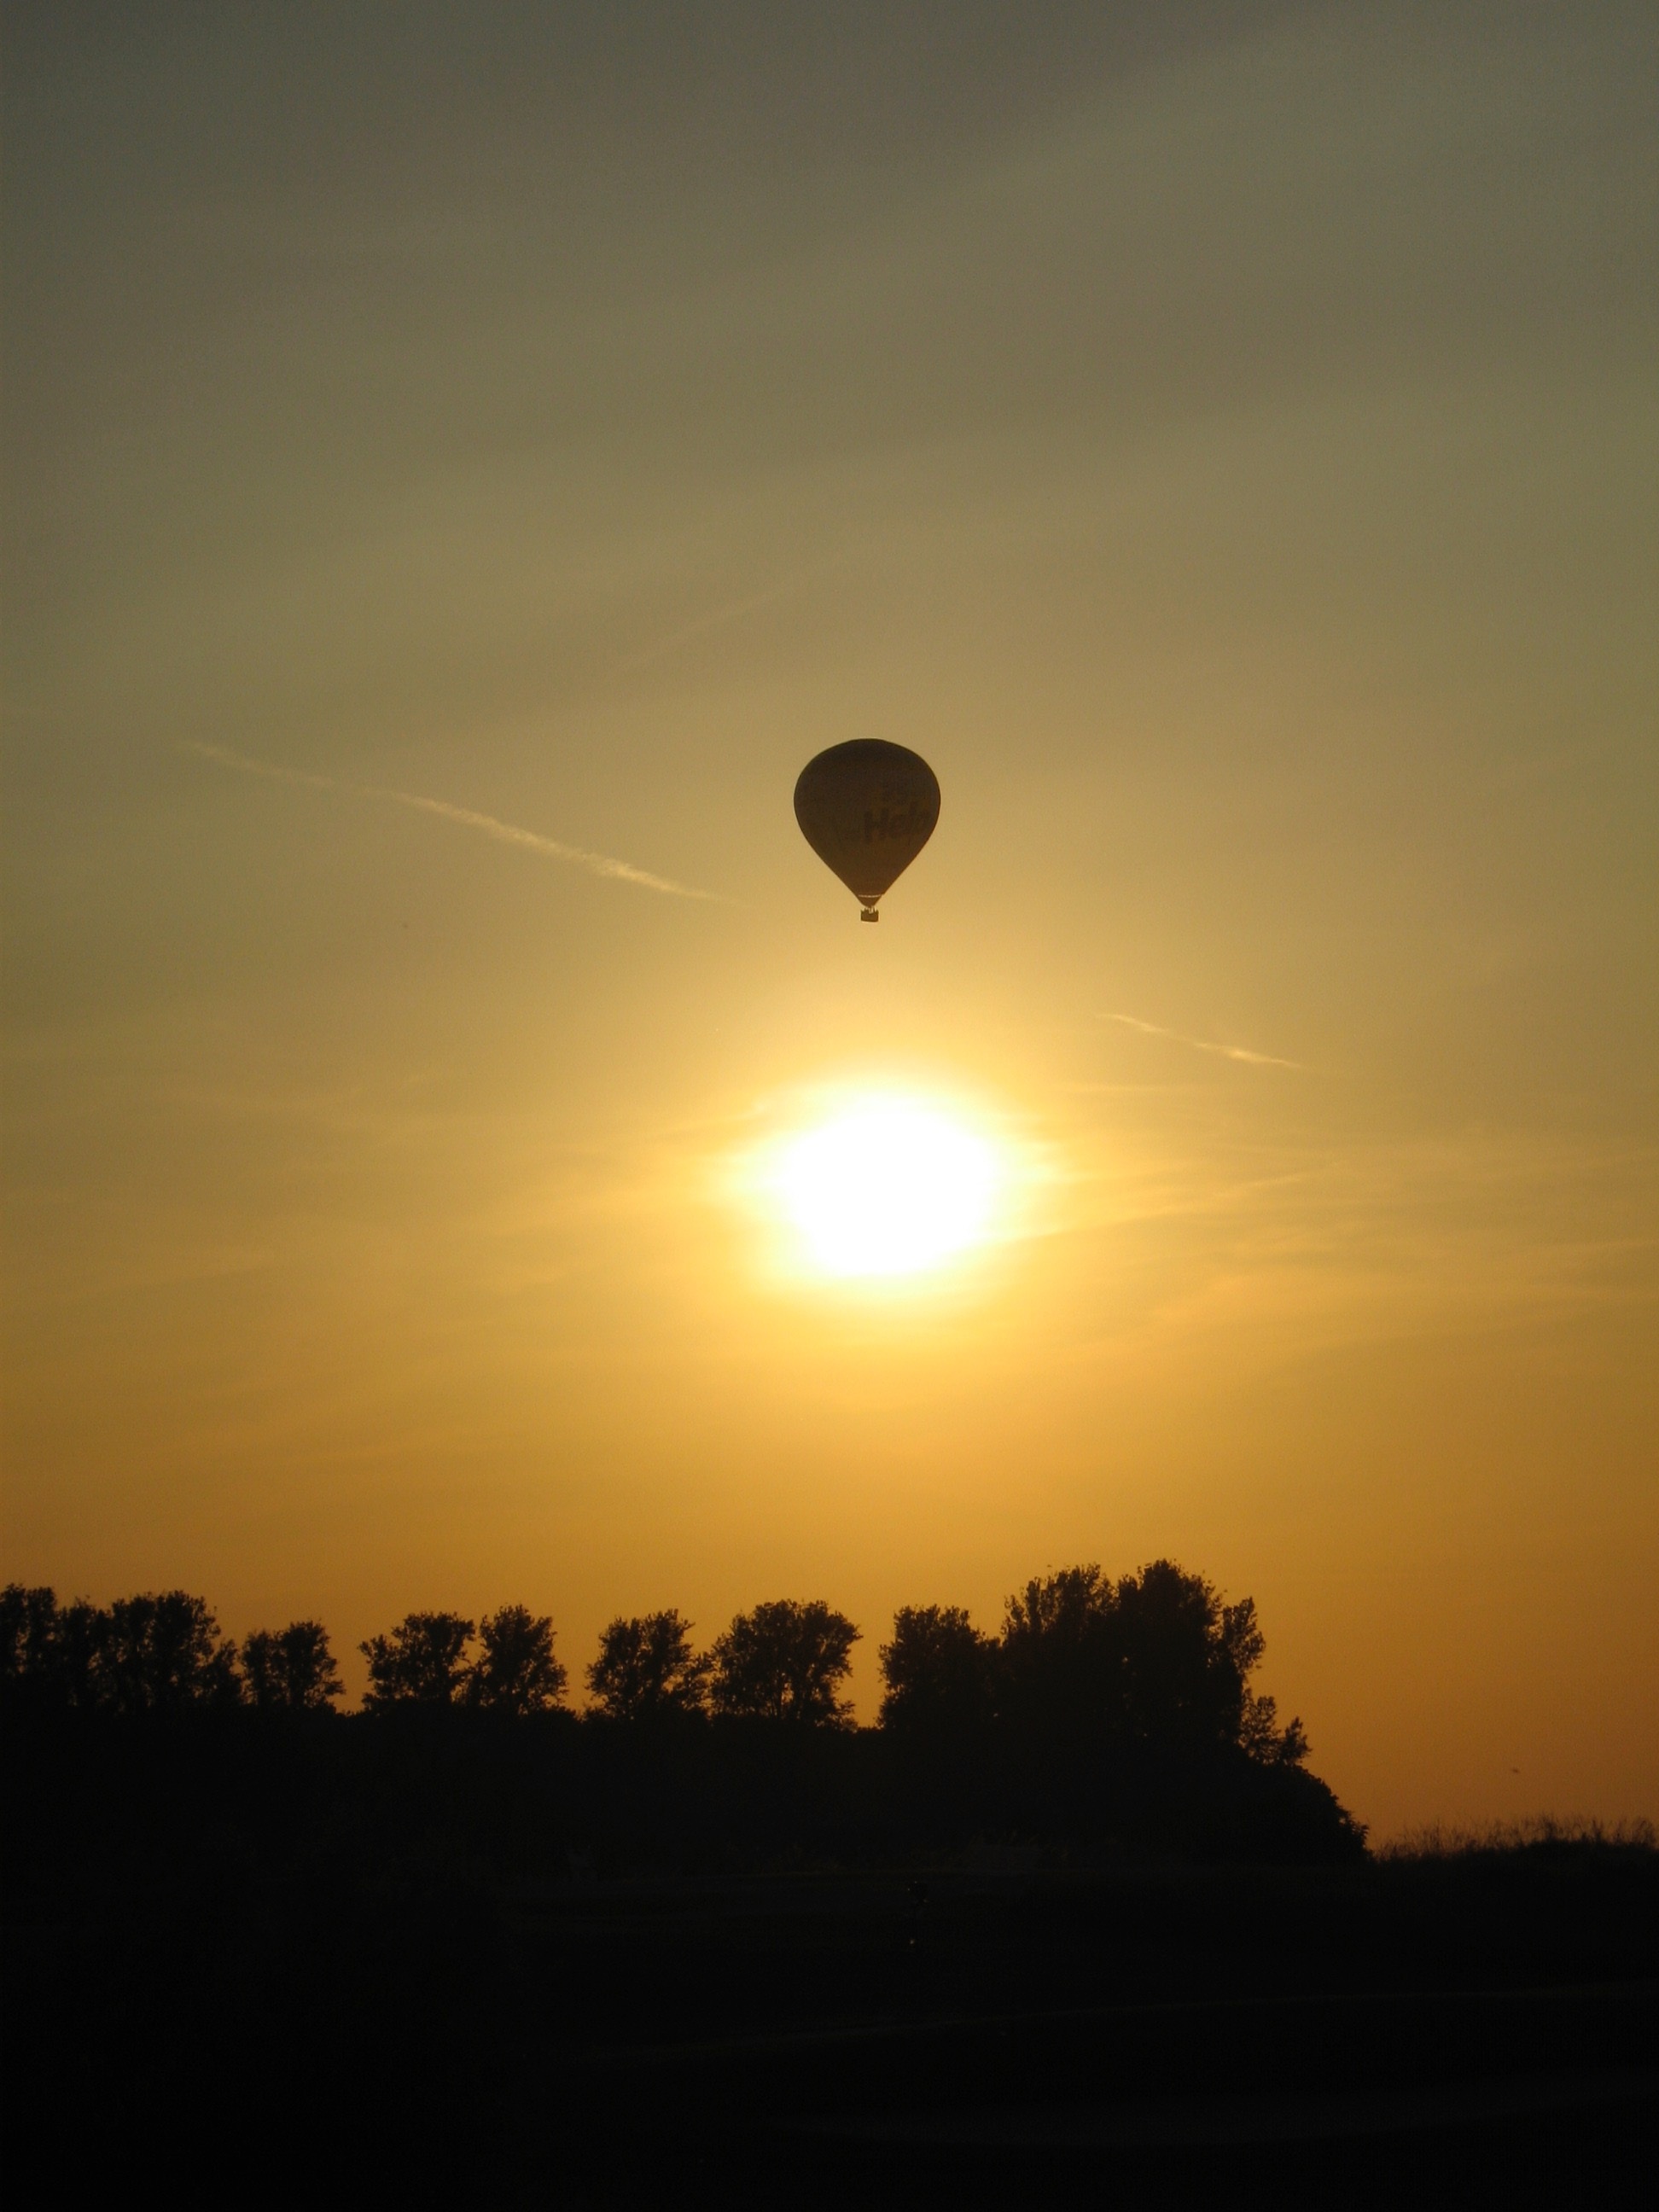
horizon, silhouette, sky, sun, sunrise, sunset, sunlight, morning, balloon, hot air balloon, dawn, atmosphere, aircraft, dusk, evening, vehicle, afterglow, back light, astronomical object, atmosphere of earth